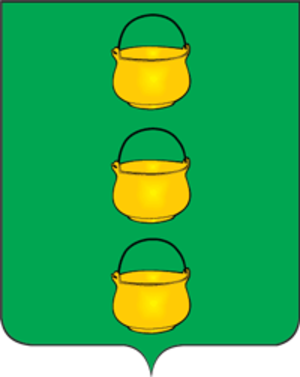
Kotelniki est une ville de l'oblast de Moscou, en Russie, dans le raïon de Lioubertsy. La ville compte 44 353 habitants en 2017.